Hun School of Princeton

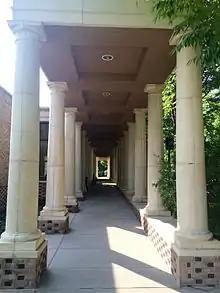
A colonnade

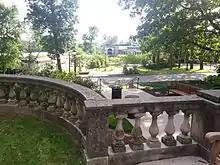
The campus from the porch of Edgerstoune

The Hun School facilities consist of multiple buildings across the small Princeton neighborhood. The school recently completed a massive renovation, including the construction of the Wilf Family Global Commons, a $9 million, dormitory and educational facility. The School is currently undergoing a $5.5 million renovation of the Alexander K. Buck '49 Building, which holds middle school classrooms, video production laboratories, and gathering spaces.